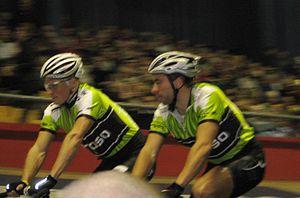
Dimitri De Fauw, né le 13 juillet 1981 à Gand et mort le 6 novembre 2009, est un coureur cycliste belge.